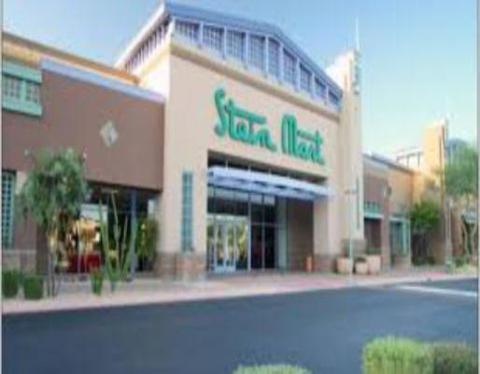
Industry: Others